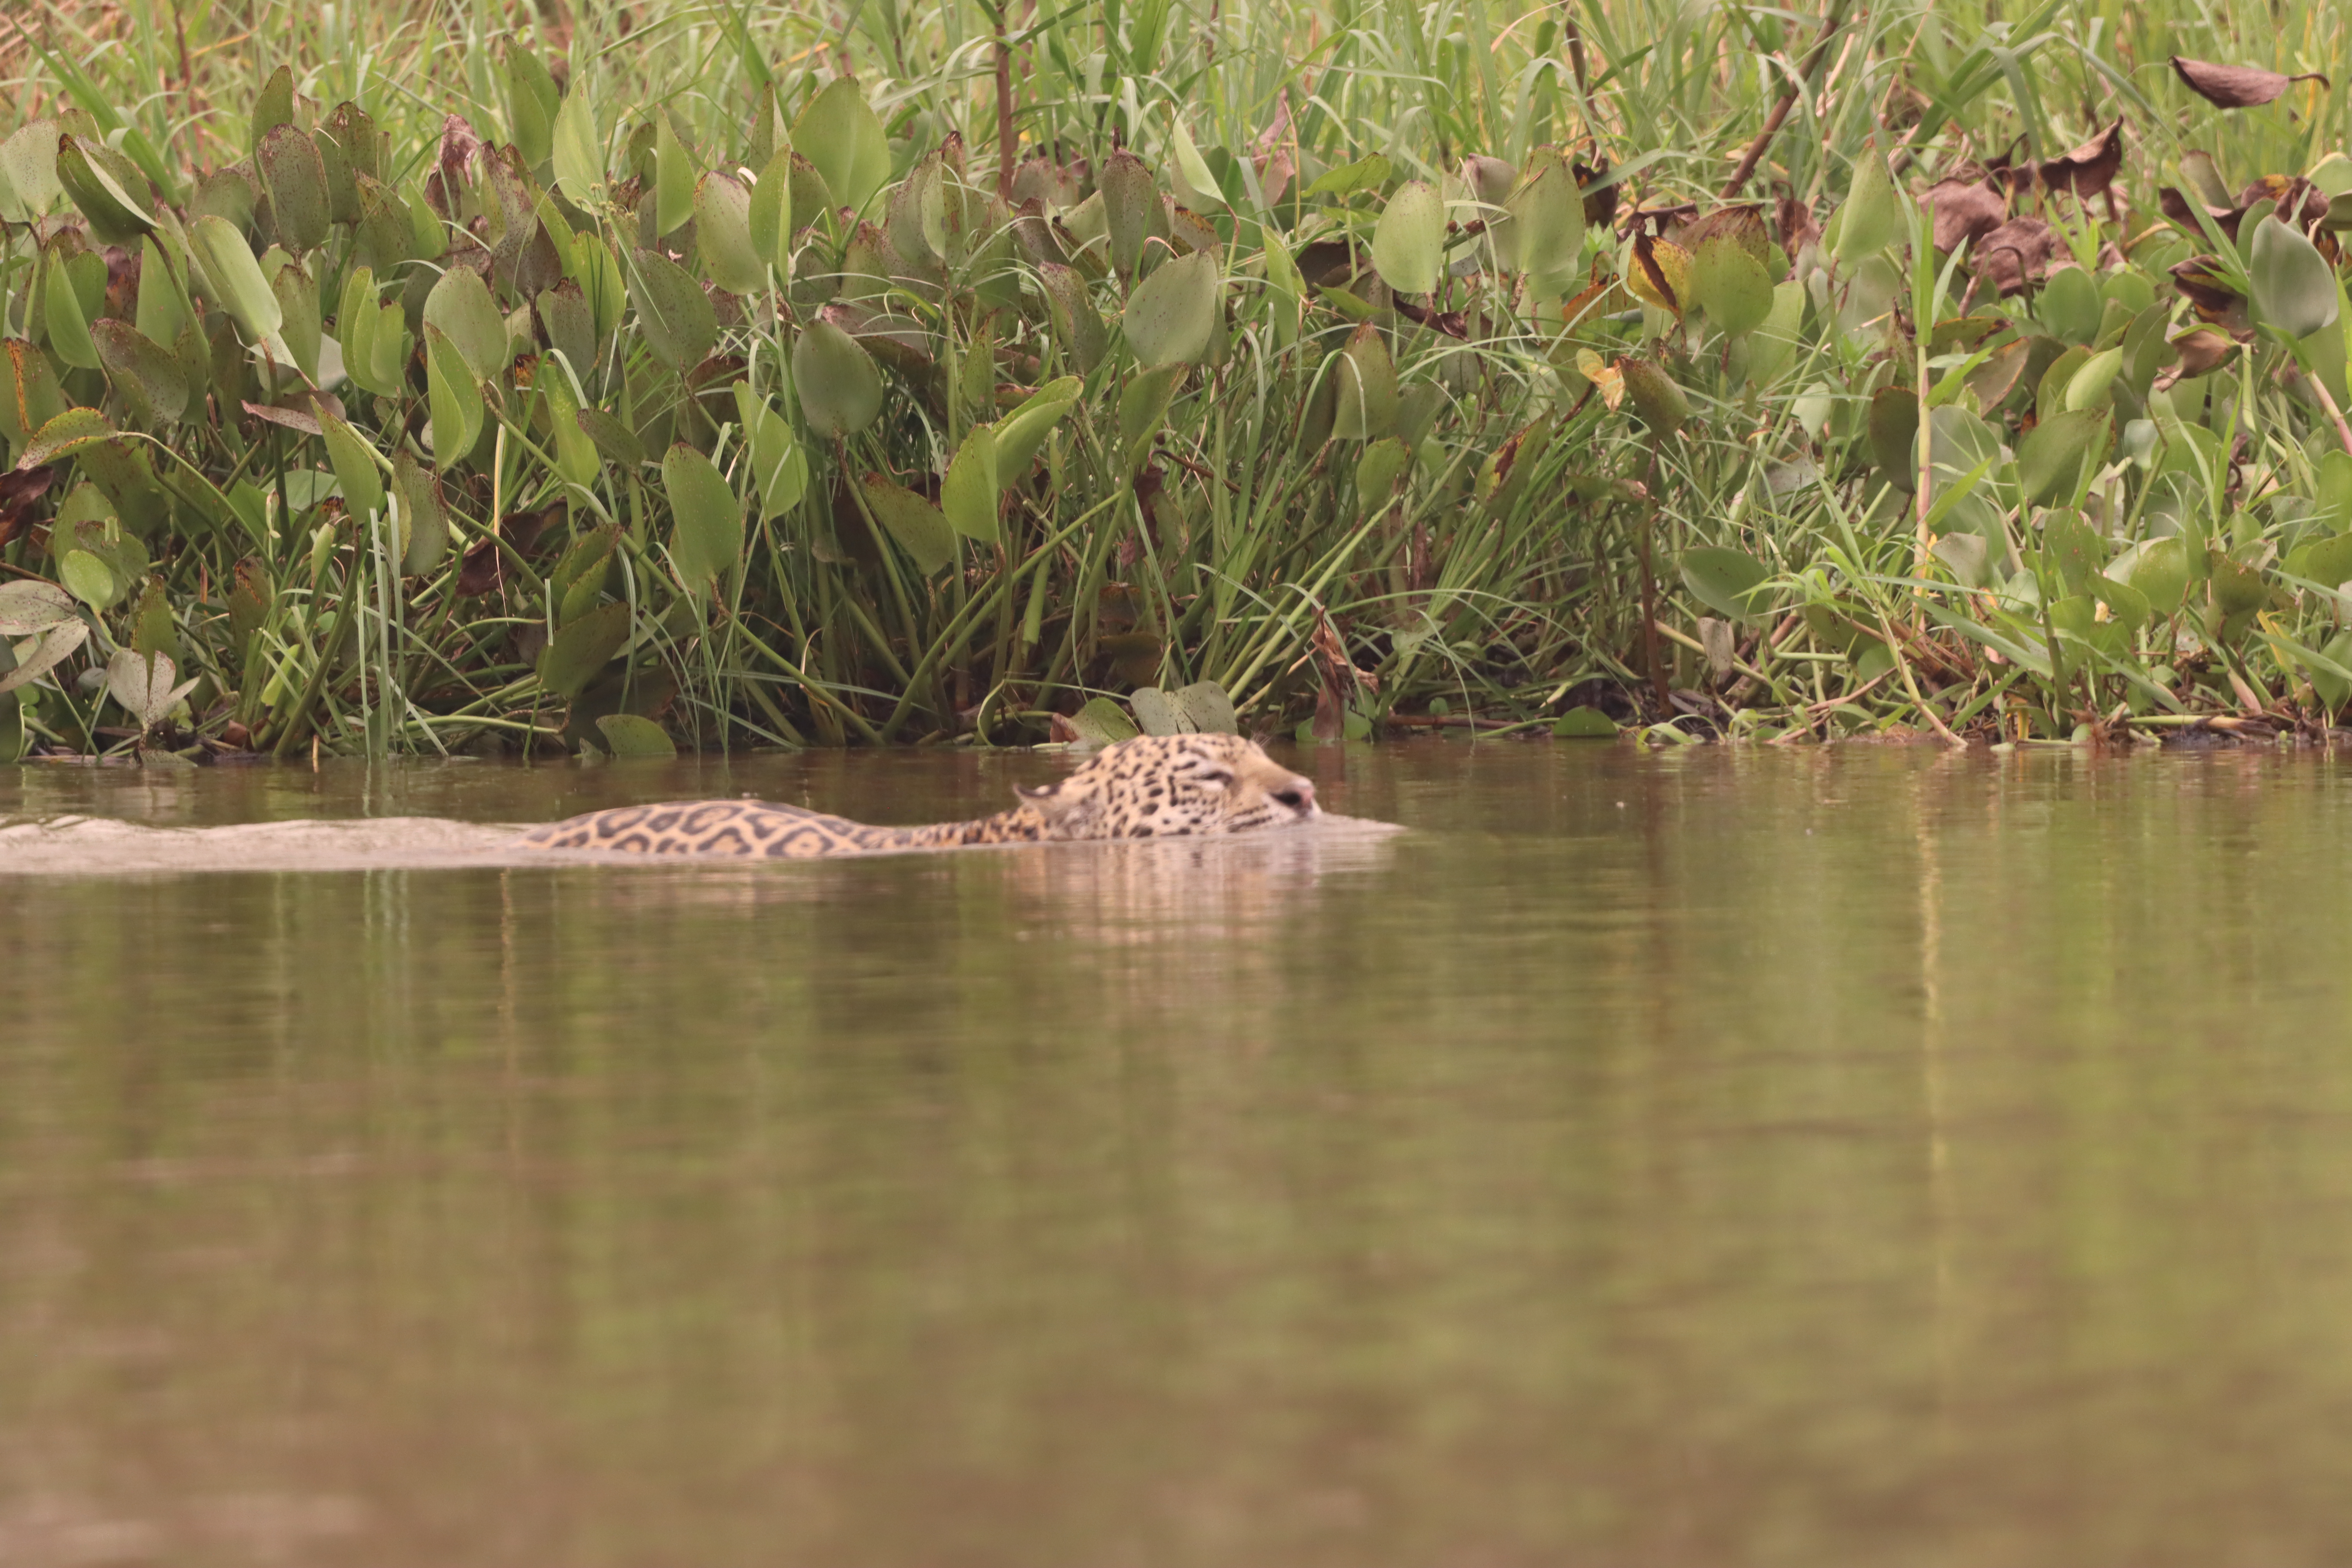
Jaguar: Patricia